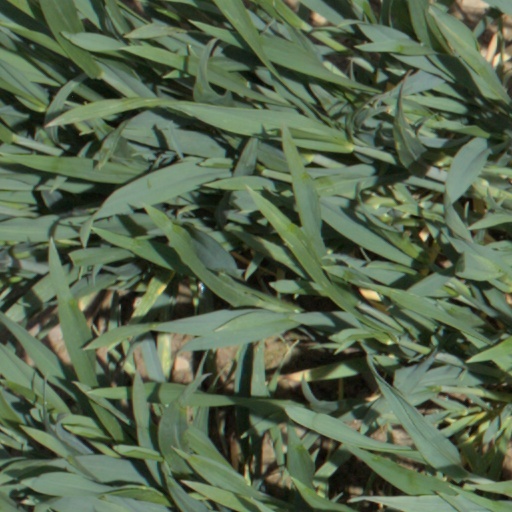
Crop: wheat